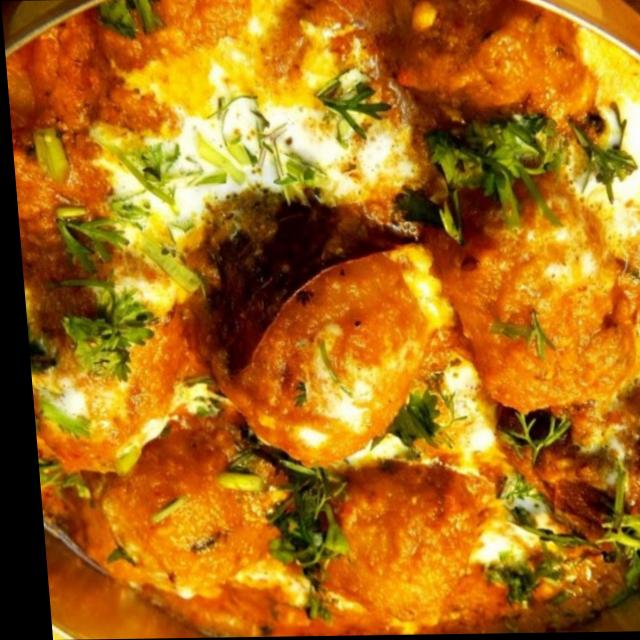
Dish: dum_aloo